Vratislaus II of Bohemia

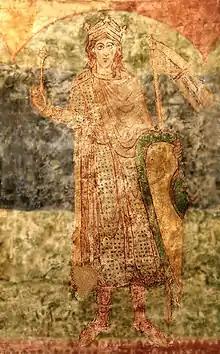

Vratislaus II (or Wratislaus II) ( 1032 – 14 January 1092), the son of Bretislaus I and Judith of Schweinfurt, was the first King of Bohemia as of 15 June 1085, his royal title granted as a lifetime honorific from Holy Roman Emperor Henry IV that did not establish a hereditary monarchy. Before his elevation to the royal dignity, Vratislaus had ruled Bohemia as duke since 1061.